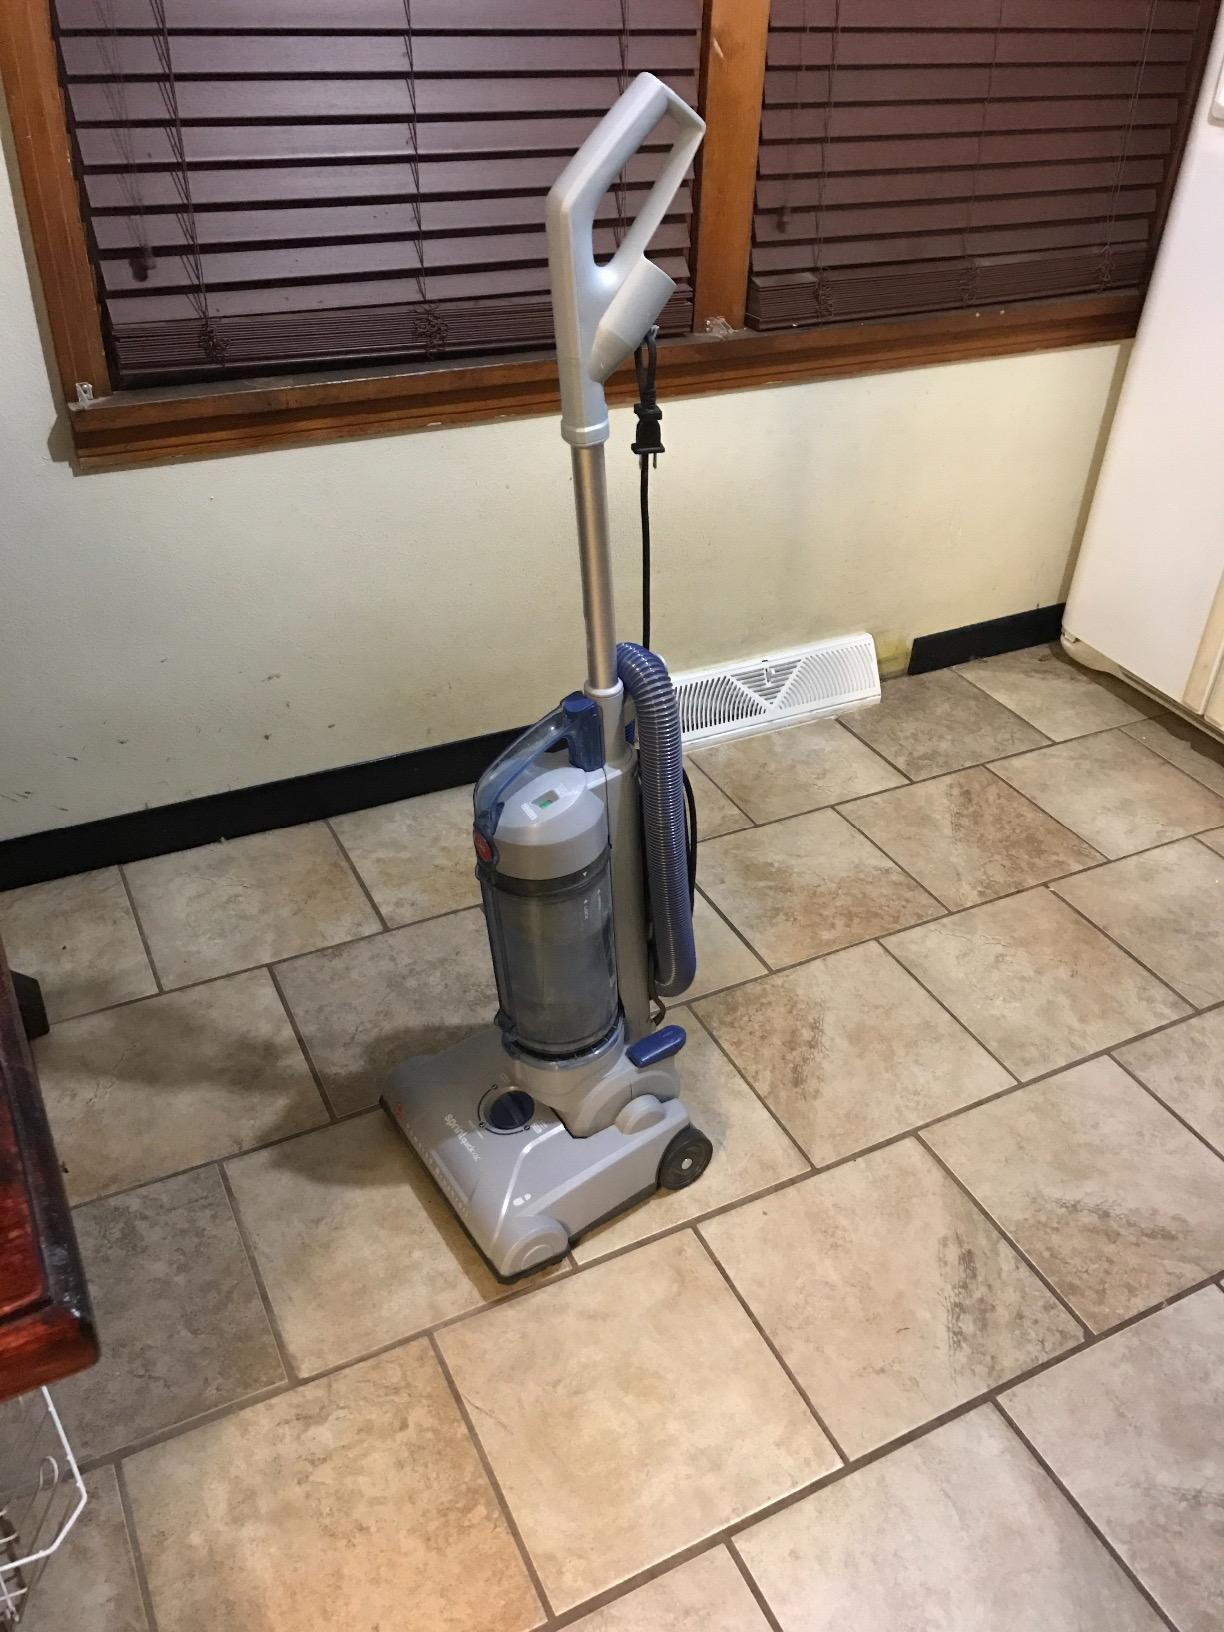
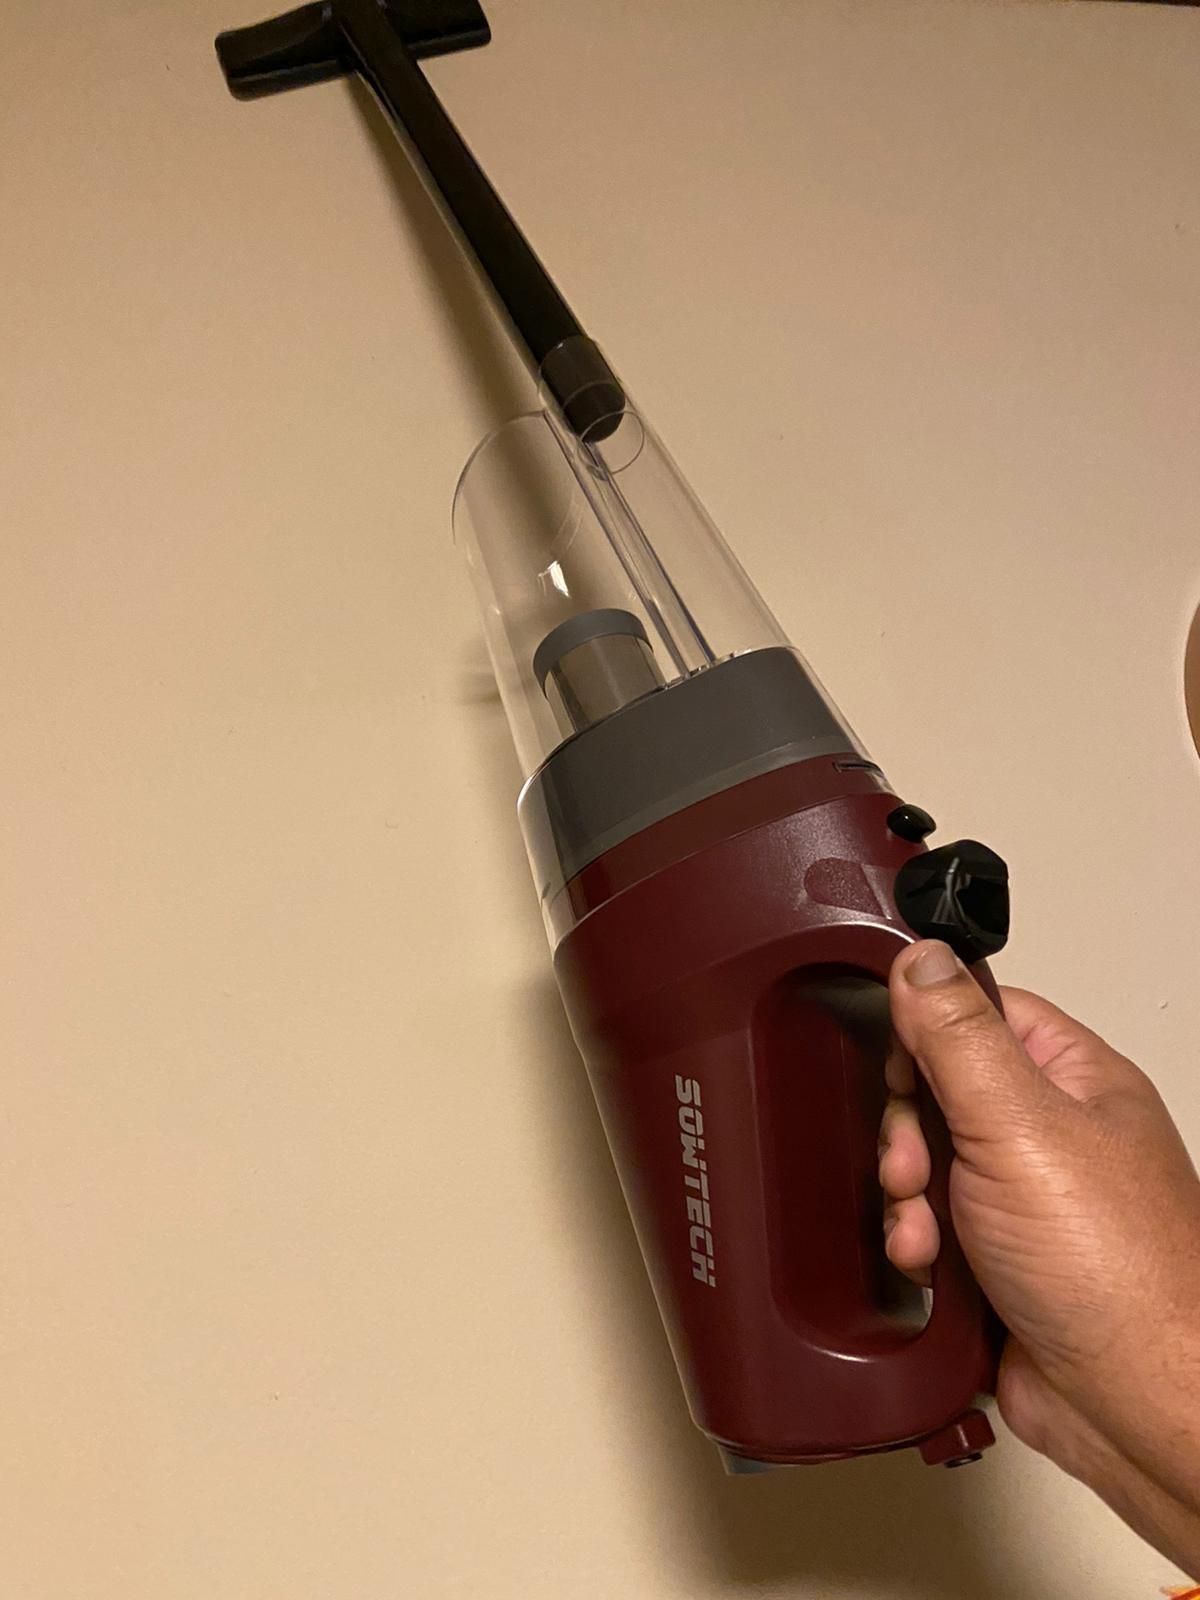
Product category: items_vacuum
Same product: no